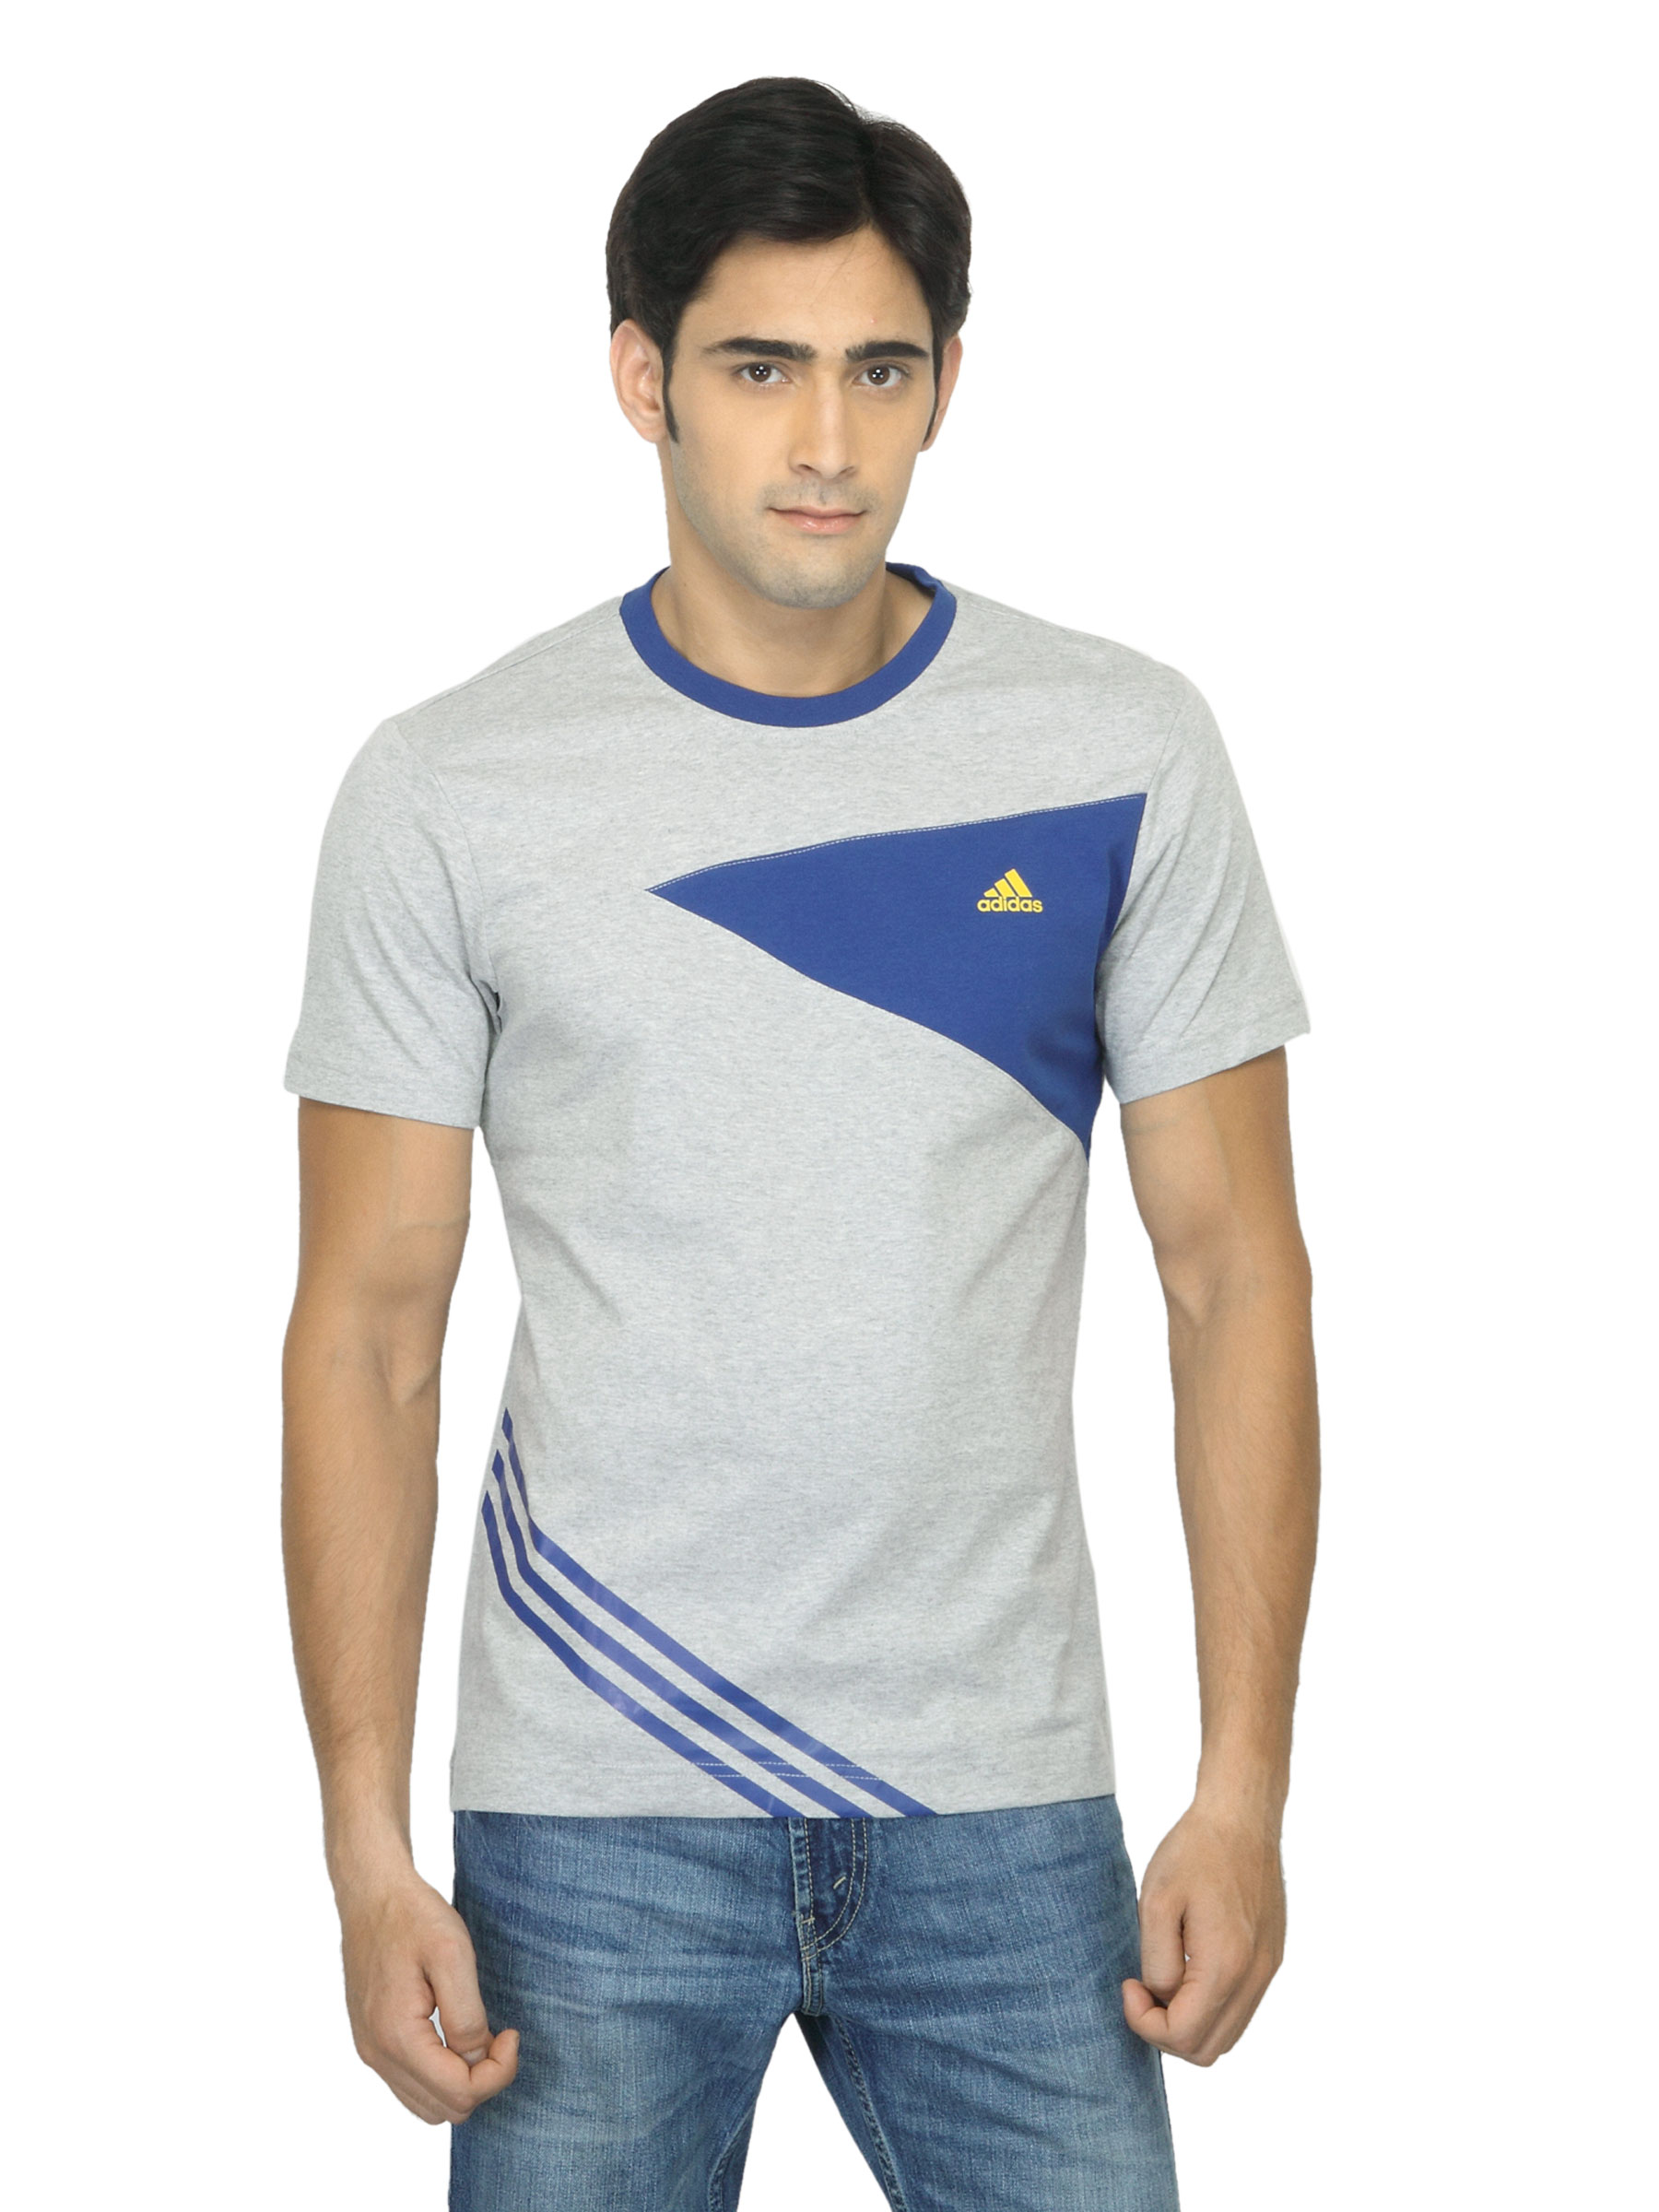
ADIDAS Men Color Block Grey T-shirt
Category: Apparel / Topwear / Tshirts
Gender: Men
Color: Grey
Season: Summer 2012
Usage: Casual